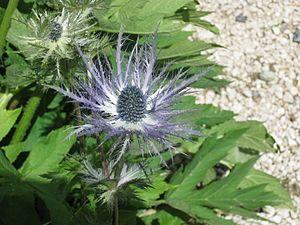
La liste des espèces végétales protégées sur l'ensemble du territoire français métropolitain est une liste officielle définie par le gouvernement français, recensant les espèces végétales protégées sur le territoire métropolitain de la France. Elle a été publiée dans l'arrêté du 20 janvier 1982, lequel a été modifié à trois reprises : par l'arrêté du 31 août 1995, par celui du 14 décembre 2006 et par celui du 23 mai 2013.
Le panicaut bleu des Alpes encore appelé chardon bleu des Alpes est une plante herbacée vivace de la famille des Apiacées. Comme son nom l'indique, cette plante se trouve dans les Alpes.
Le parc national des Écrins est un parc national français créé en 1973, après avoir été préfiguré dès 1913. Il est situé dans les Alpes, s'étendant sur une grande partie du massif des Écrins. Il se situe sur des communes de deux départements : l'Isère et les Hautes-Alpes et chevauche la limite entre Alpes du Nord et Alpes du Sud en France, formée par la ligne de partage des eaux entre le bassin hydrographique de l'Isère et celui de la Durance.
L'Oisans est une région des Alpes françaises située dans les départements de l'Isère et des Hautes-Alpes, correspondant à l'essentiel du bassin versant de la rivière Romanche et de ses affluents. Elle compte ainsi six vallées principales dont Le Bourg-d'Oisans est approximativement le centre. Cette ville, la seule d'une région en grande majorité rurale, se situe dans une plaine occupée jusqu'au tournant entre le XVIIᵉ et le XVIIIᵉ siècle par un lac glaciaire et qui sépare la Haute de la Basse Romanche. Cette dernière, et principalement la commune de Livet-et-Gavet, est devenue un pôle industriel au XXᵉ siècle avec le développement de la houille blanche qui a permis l'essor de nombreuses industries jusque dans les années 1970.
Le jardin botanique du col du Lautaret est un jardin botanique alpin d'altitude du massif alpin, situé au col du Lautaret, sur le territoire de la commune de Villar-d'Arêne, dans le département français des Hautes-Alpes. Il est l'un des plus anciens jardins botaniques alpins d'Europe.